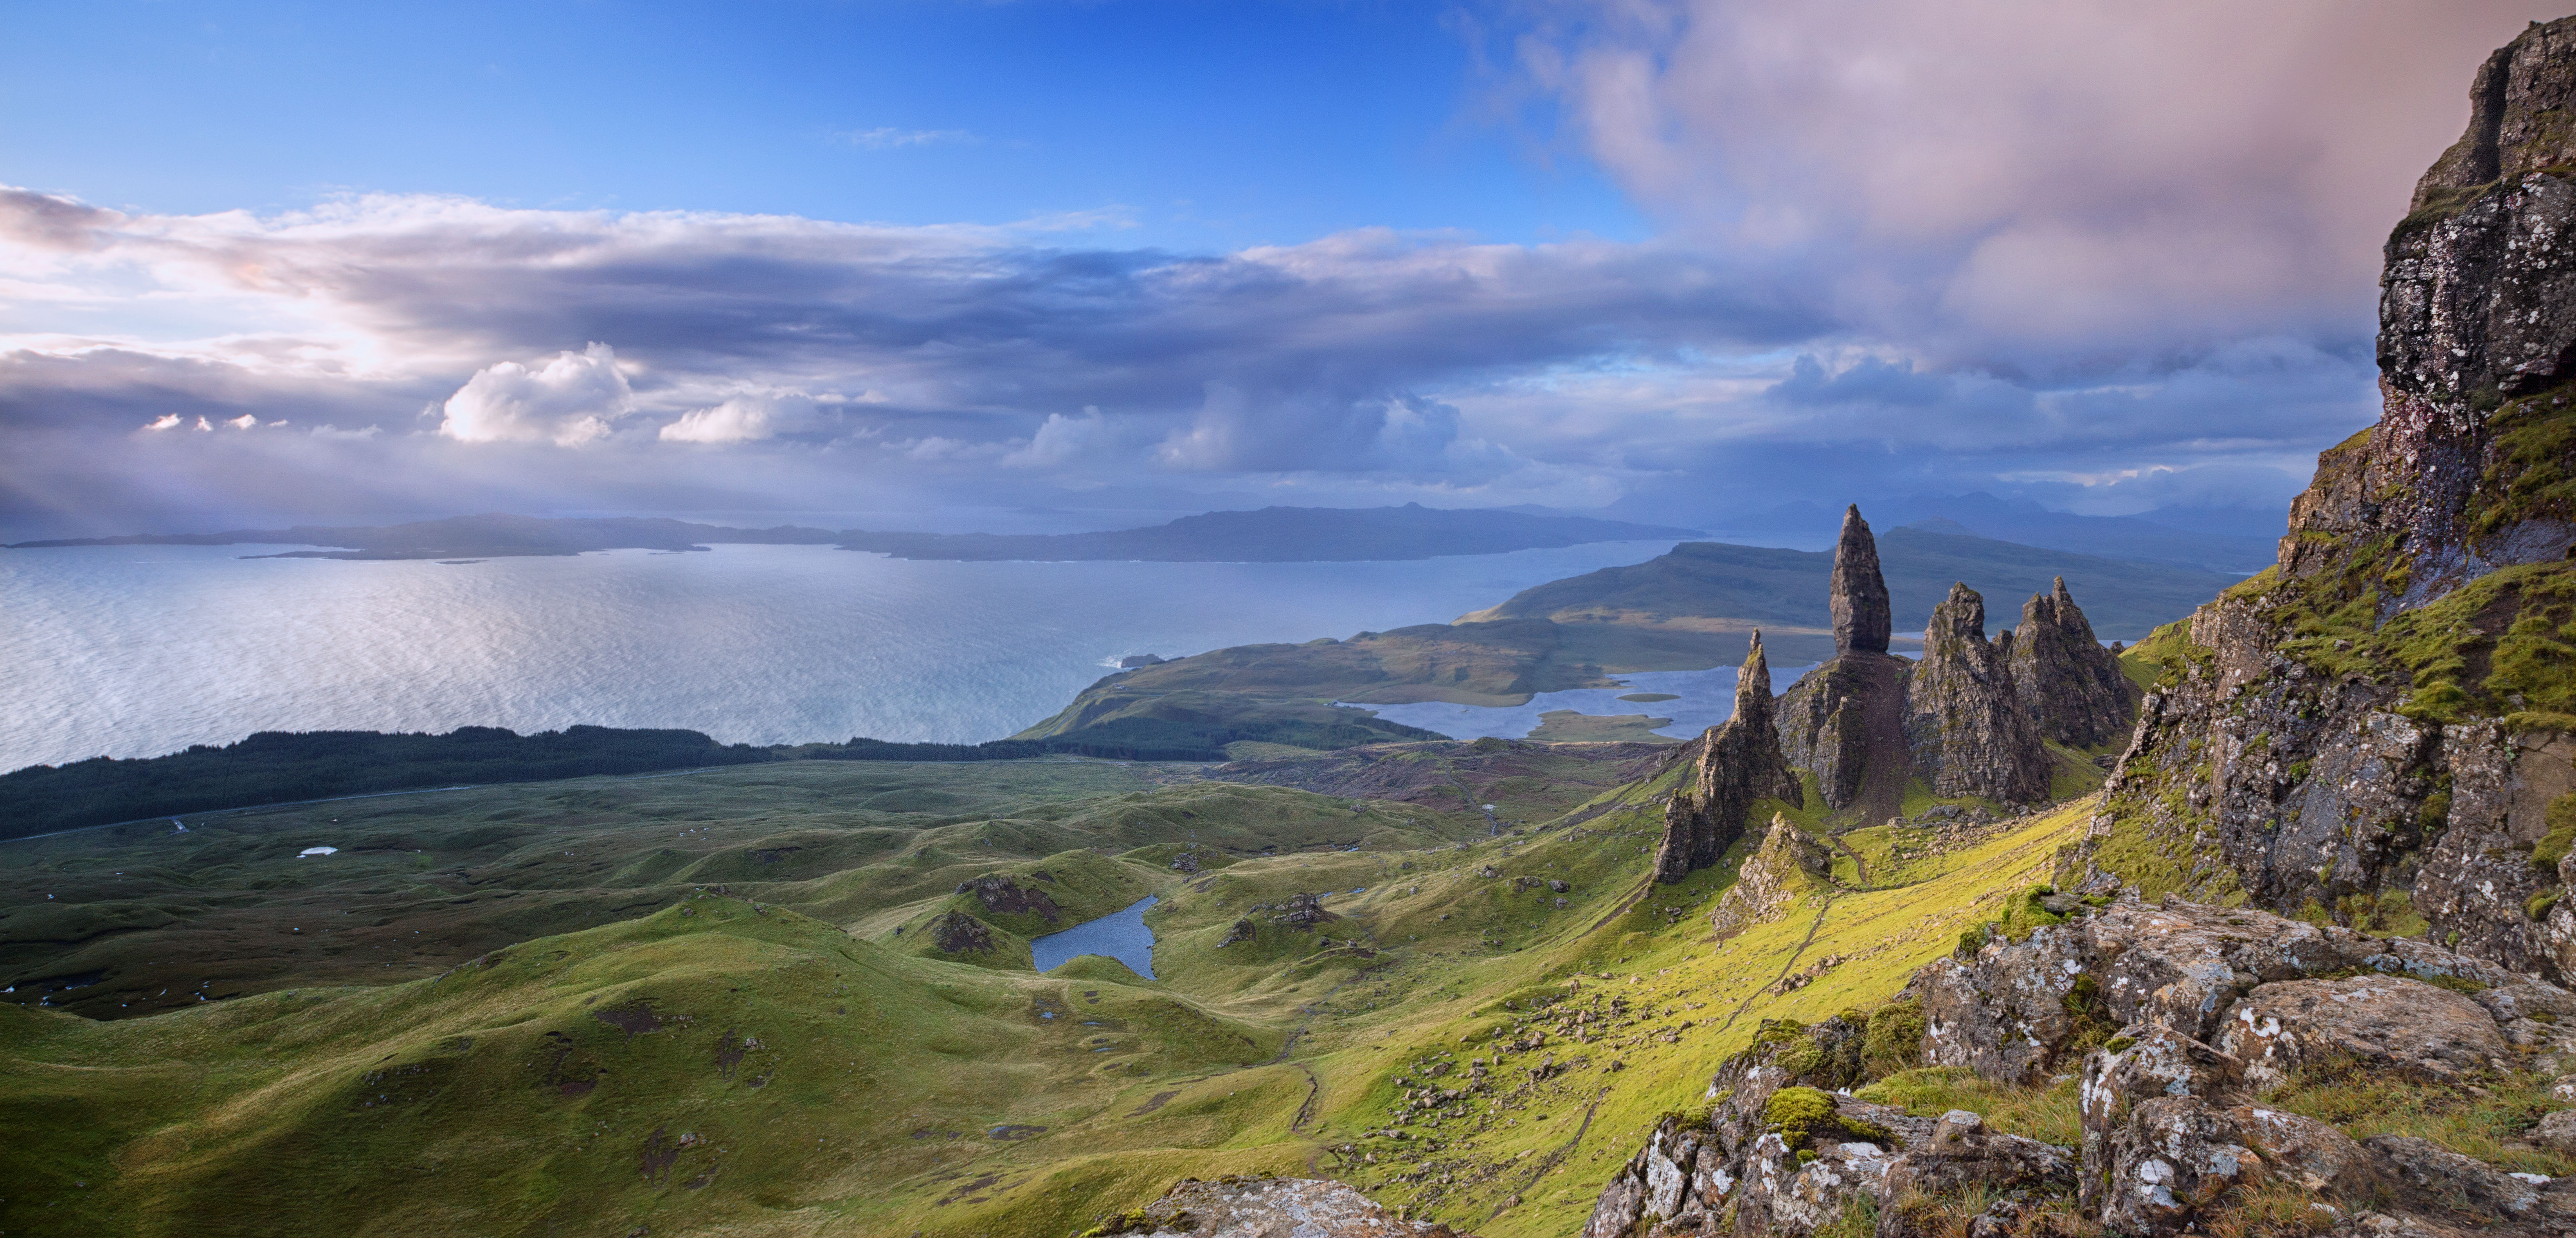
landscape, sea, nature, rock, wilderness, mountain, cloud, sky, hill, valley, mountain range, cliff, highland, terrain, ridge, cool image, alps, plateau, scotland, fell, i, loch, isleofskye, oldmanofstorr, thestorr, landform, geographical feature, mountainous landforms